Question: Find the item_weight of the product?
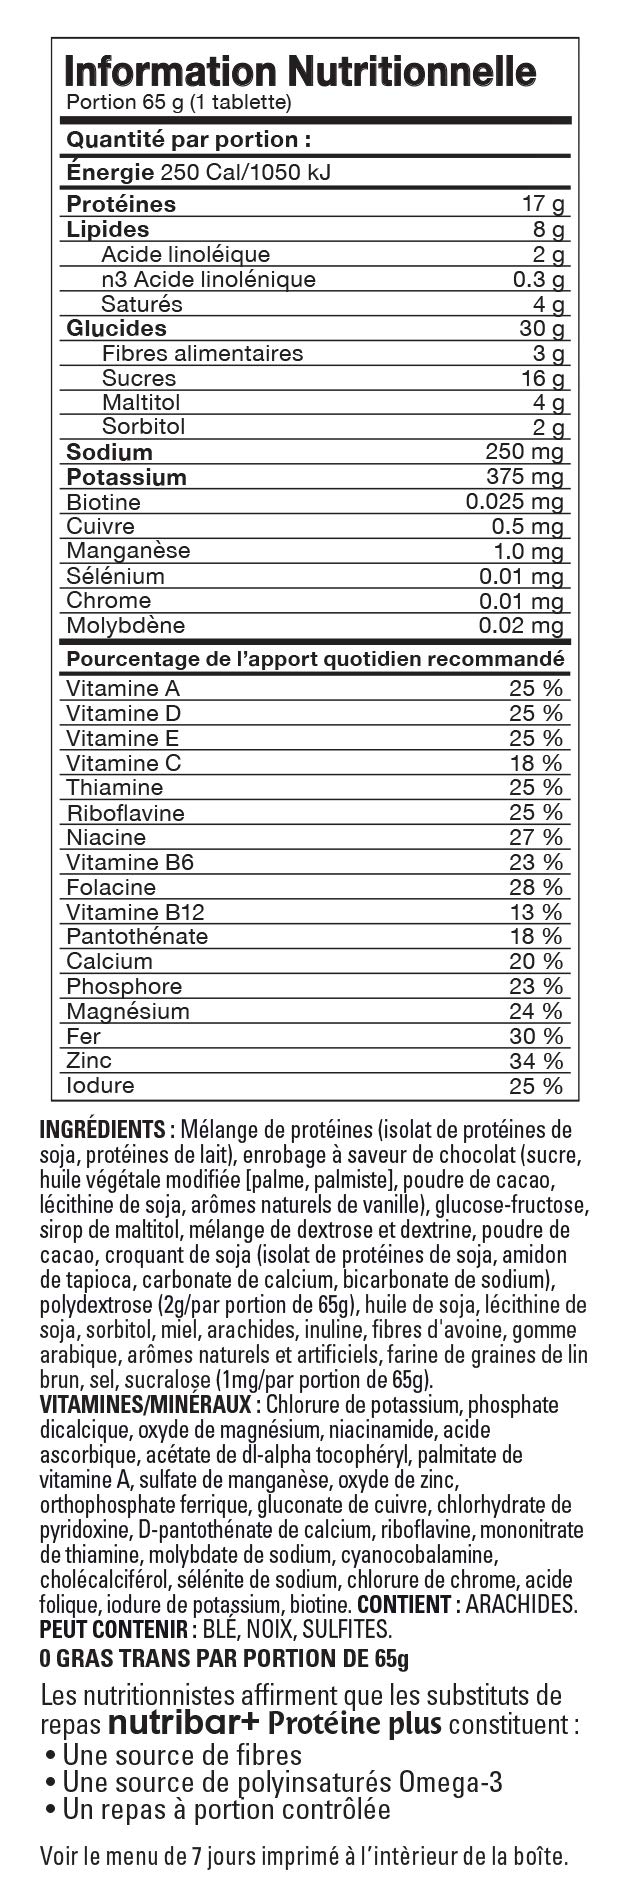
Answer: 65.0 gram